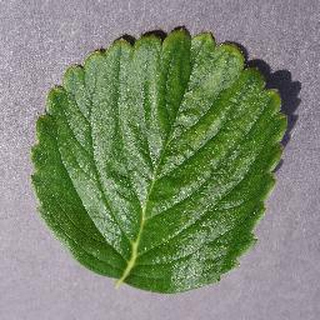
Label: healthy_strawberry